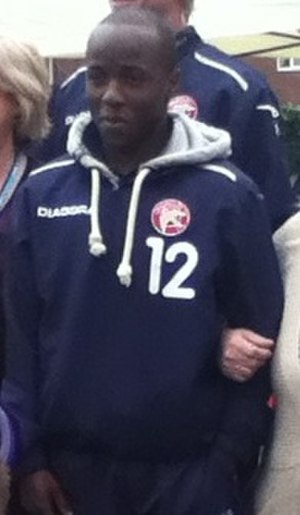
Febian Brandy
Febian Earlston Brandy er en engelsk fodboldspiller der i øjeblikekt spiller for Ebbsfleet. Hans regulære position er angriber.